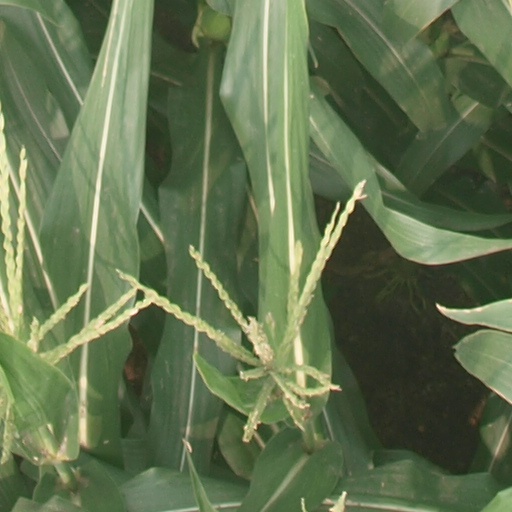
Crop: maize; corn